Trousers as women's clothing

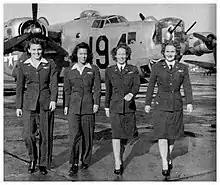
WASP pilots: (left to right) Eloise Huffines Bailey, Millie Davidson Dalrymple, Elizabeth McKethan Magid, Clara Jo Marsh Stember, c. 1943. Two of the women are wearing trousers.

An updated version of the bloomer, for athletic use, was introduced in the 1890s as women's bicycling came into fashion. As activities such as tennis, cycling, and horseback riding became more popular at the turn of the century, women turned to trousers or knickerbockers to provide comfort and freedom of movement in these activities, and some laws made allowances for women's wearing of trousers during these activities.